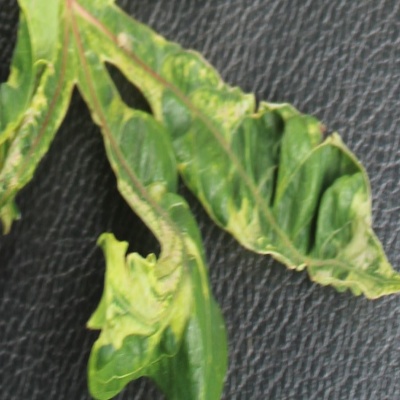
Crop: Cassava
Condition: mosaic